Super Pac-Man

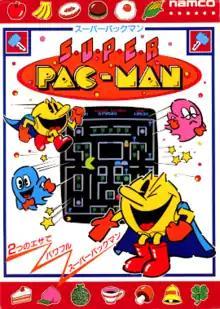
Japanese arcade flyer

is a 1982 maze video game developed and published by Namco for arcades. It is an official sequel to the original "Pac-Man"; Midway had previously commissioned General Computer Corporation to develop an unofficial sequel "Ms. Pac-Man", which Namco had little involvement with beyond licensing. Toru Iwatani returns as designer.